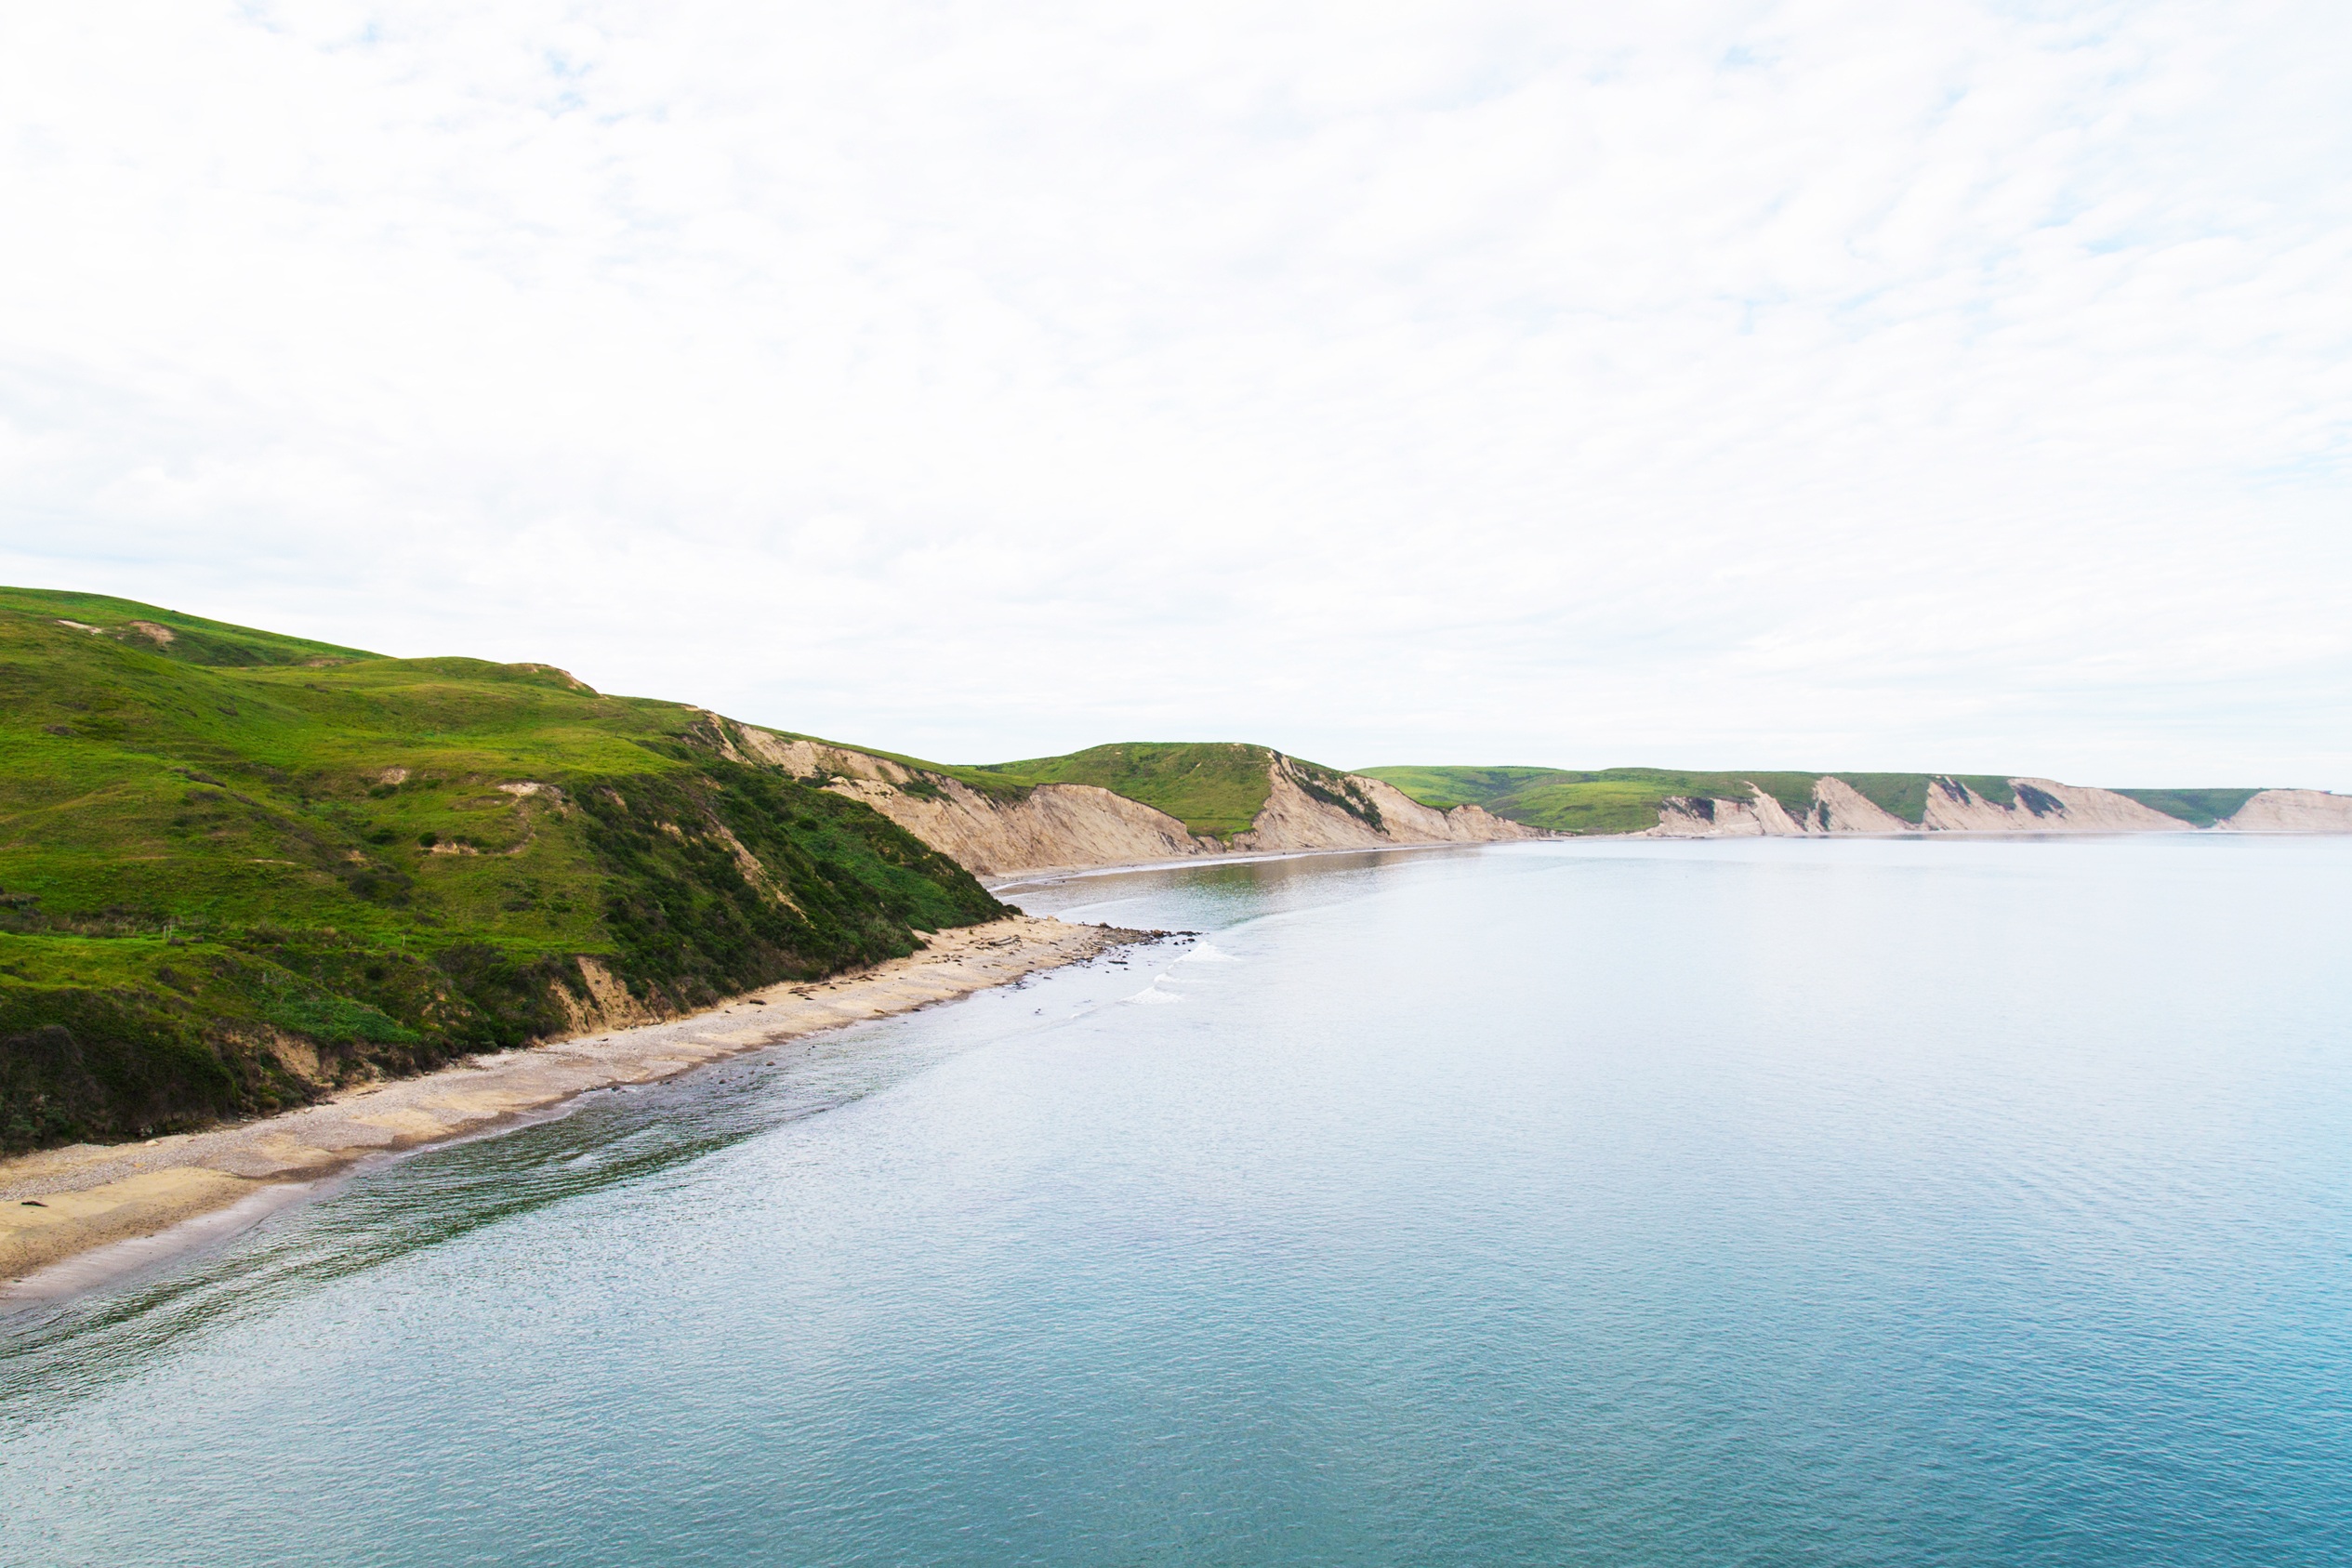
beach, landscape, sea, coast, water, nature, grass, sand, ocean, shore, lake, coastline, shoreline, cliff, seaside, idyllic, cove, inlet, green, tranquil, scenic, seascape, calm, bay, island, blue, fjord, reservoir, seashore, terrain, body of water, hills, cliffs, loch